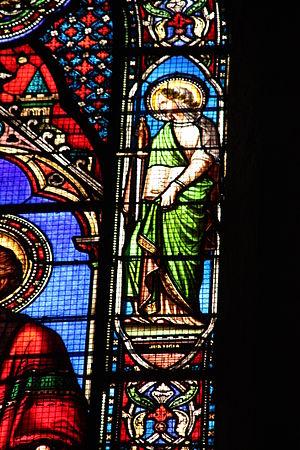
Vitrail de l'Église Saint-Paul à Montluçon France This file was uploaded with Commonist.